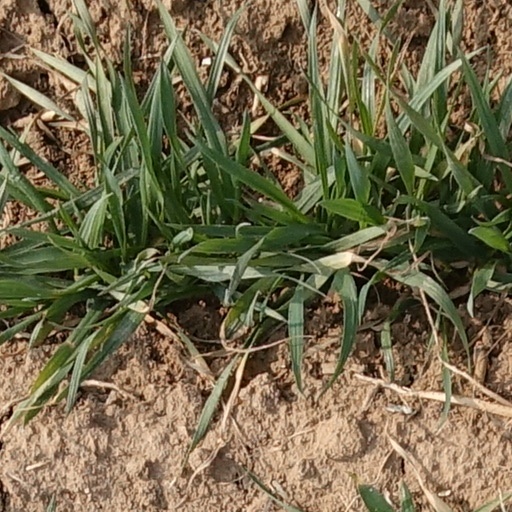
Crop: wheat